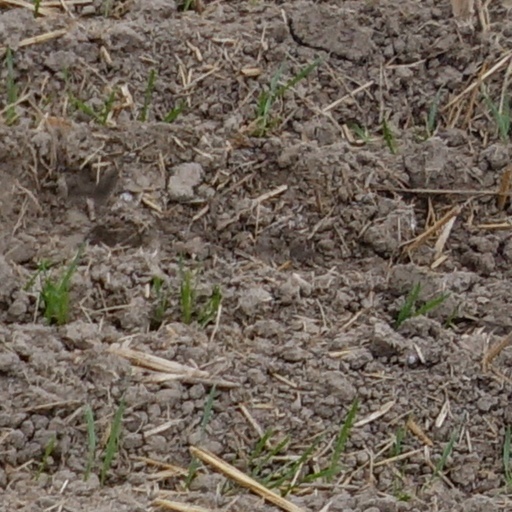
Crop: wheat